Jaguariaíva River Canyon

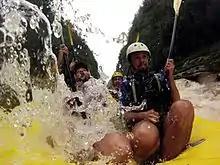
Rafters in the canyon

The Jaguariaíva River Canyon (Portuguese: "Cânion do Rio Jaguariaíva") is a canyon in Jaguariaíva, Paraná, Brazil. The Jaguariaíva River flows through the canyon. The canyon is the 8th longest canyon in the world.